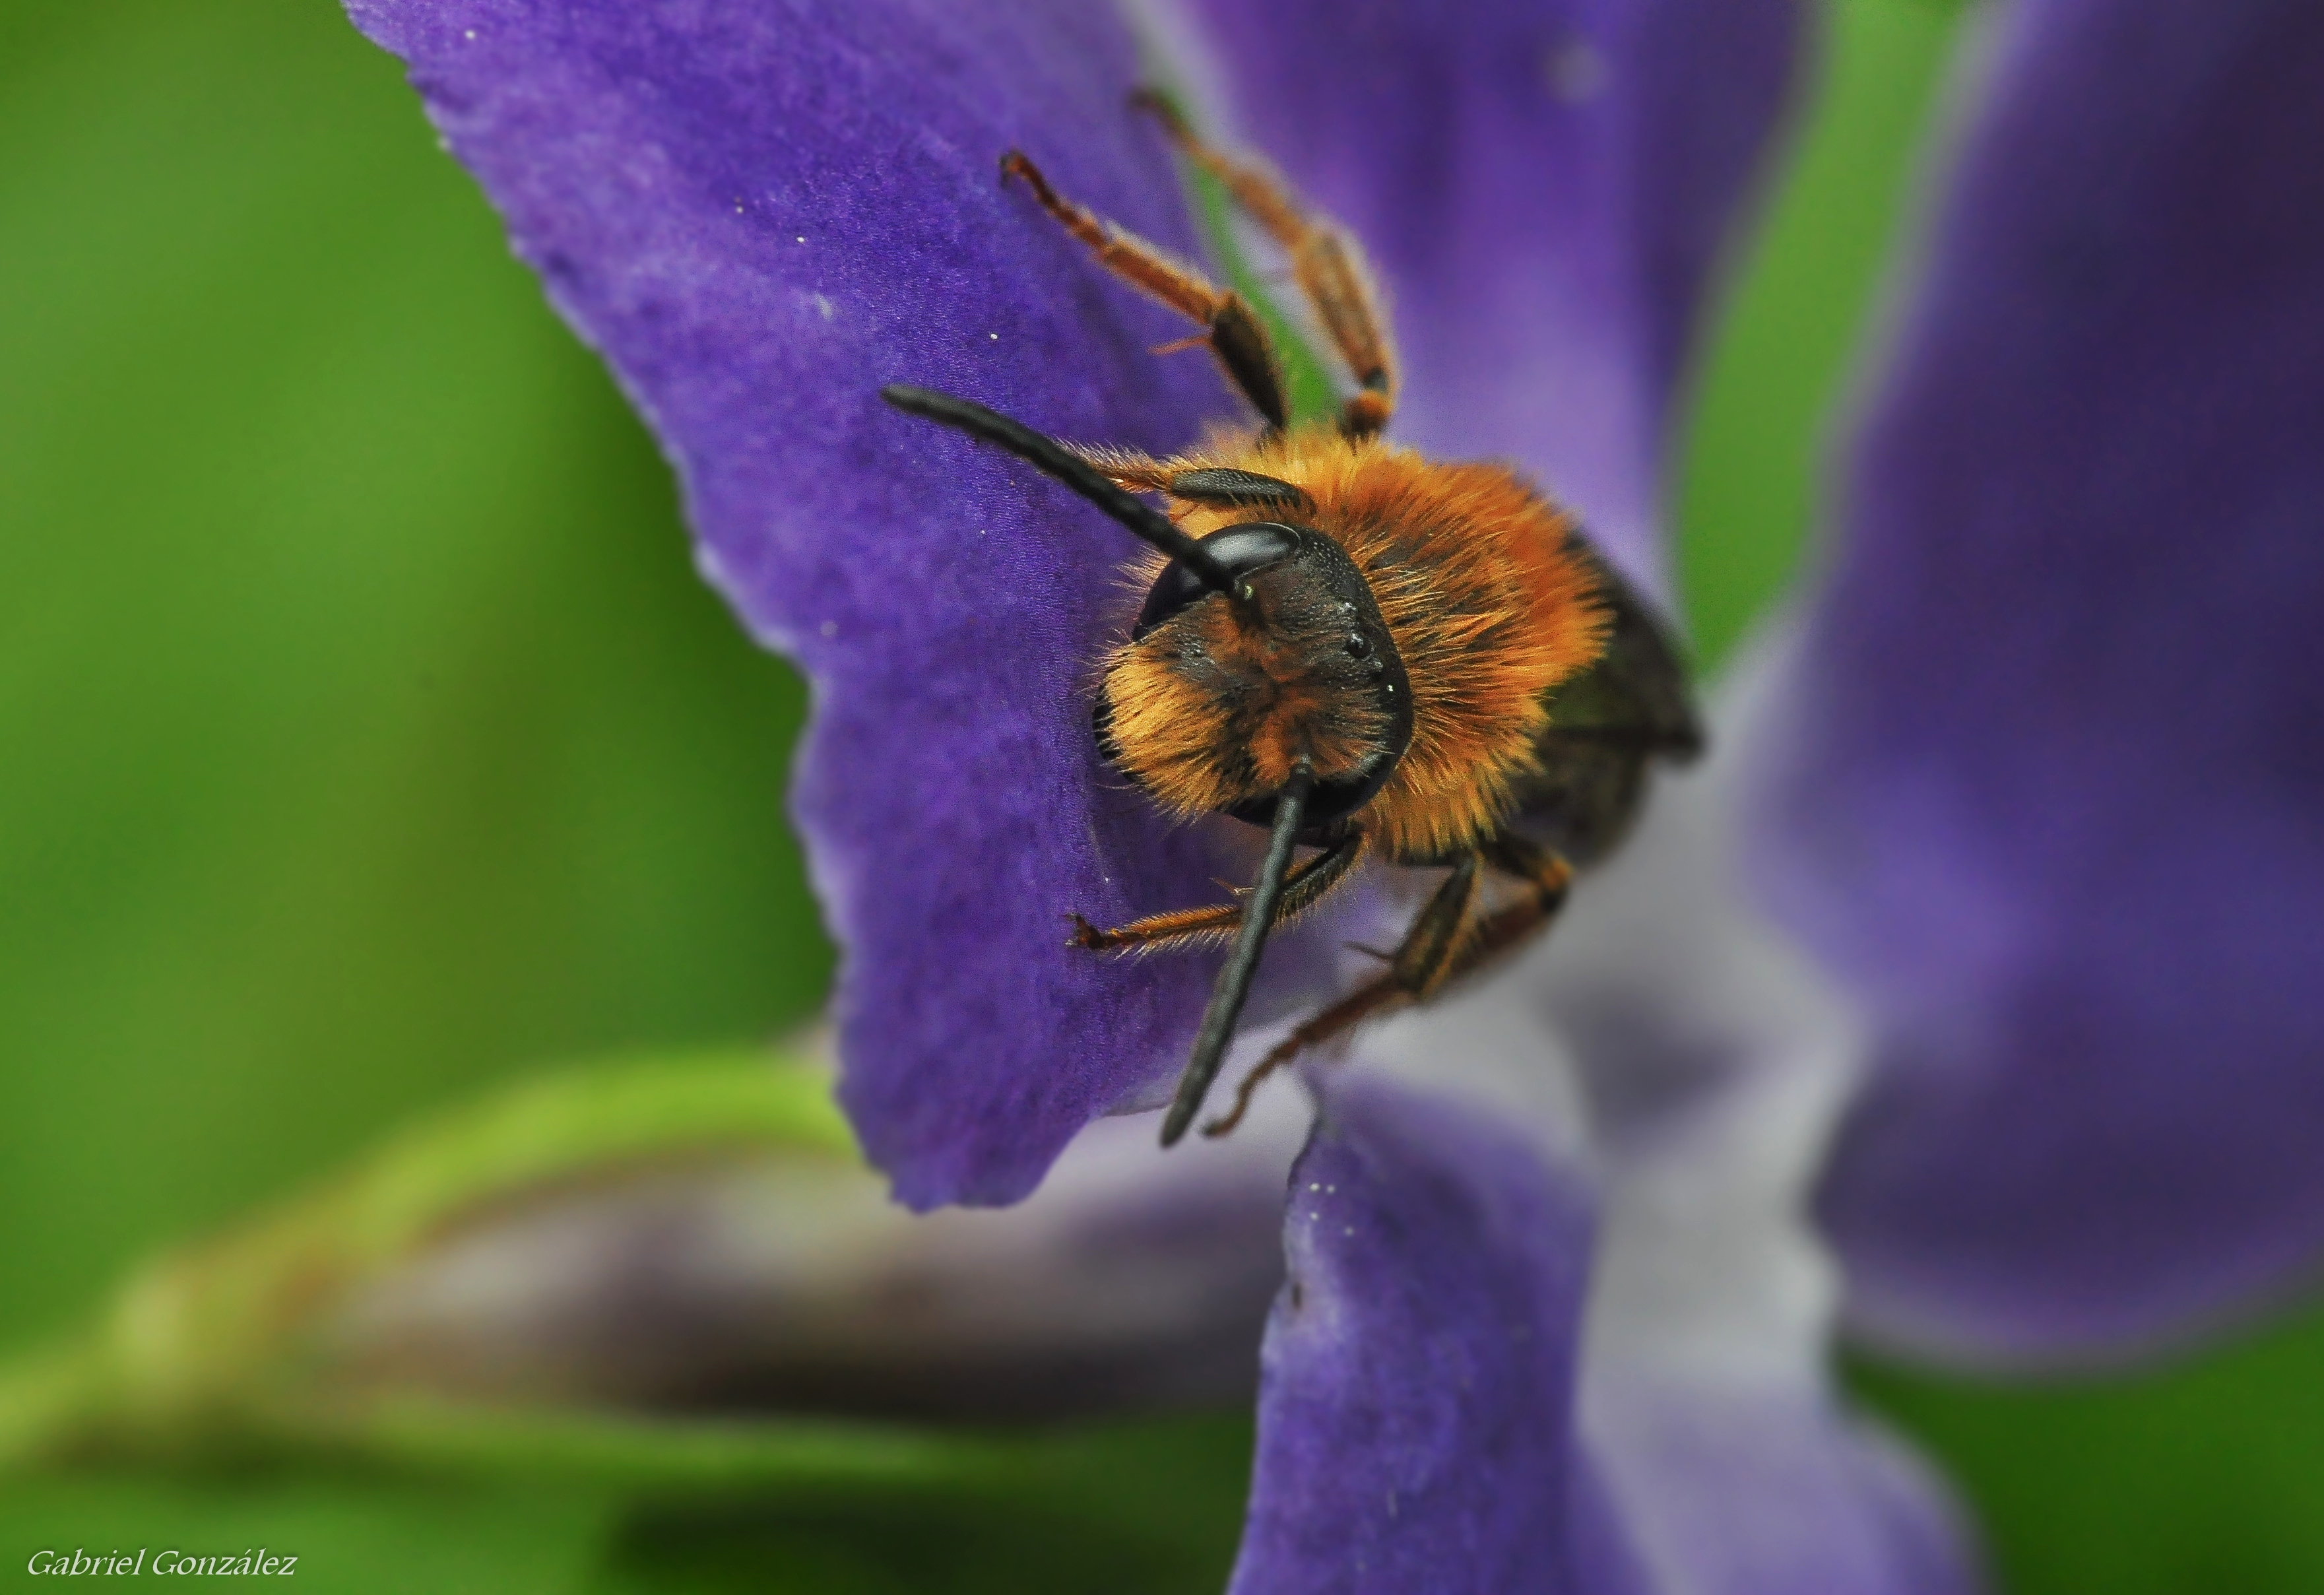
nature, blossom, plant, photography, flower, petal, pollen, insect, macro, botany, flora, fauna, invertebrate, wildflower, close up, animals, bee, naturaleza, bumblebee, nectar, nikond90, ggl1, gaby1, xovesphoto, animales, gphoto, sigma105mm, macro photography, honey bee, pollinator, membrane winged insect